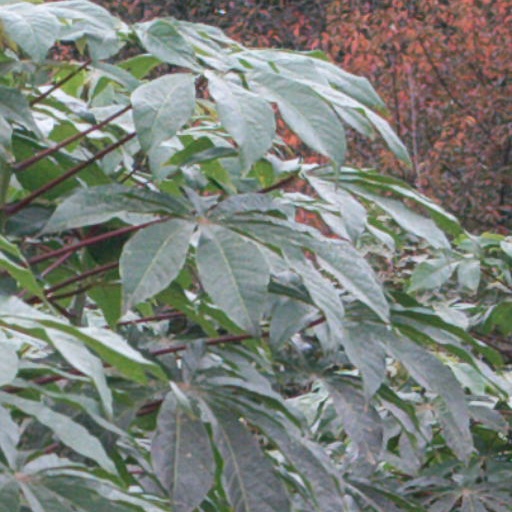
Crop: cassava